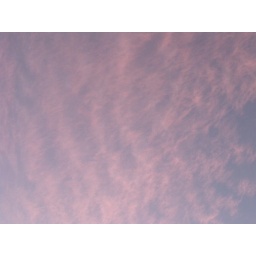
waves in the pink cloud overhead